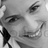
Emotion: happy